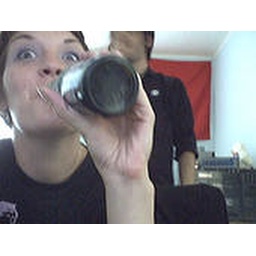
i love brown liquid in glass bottles